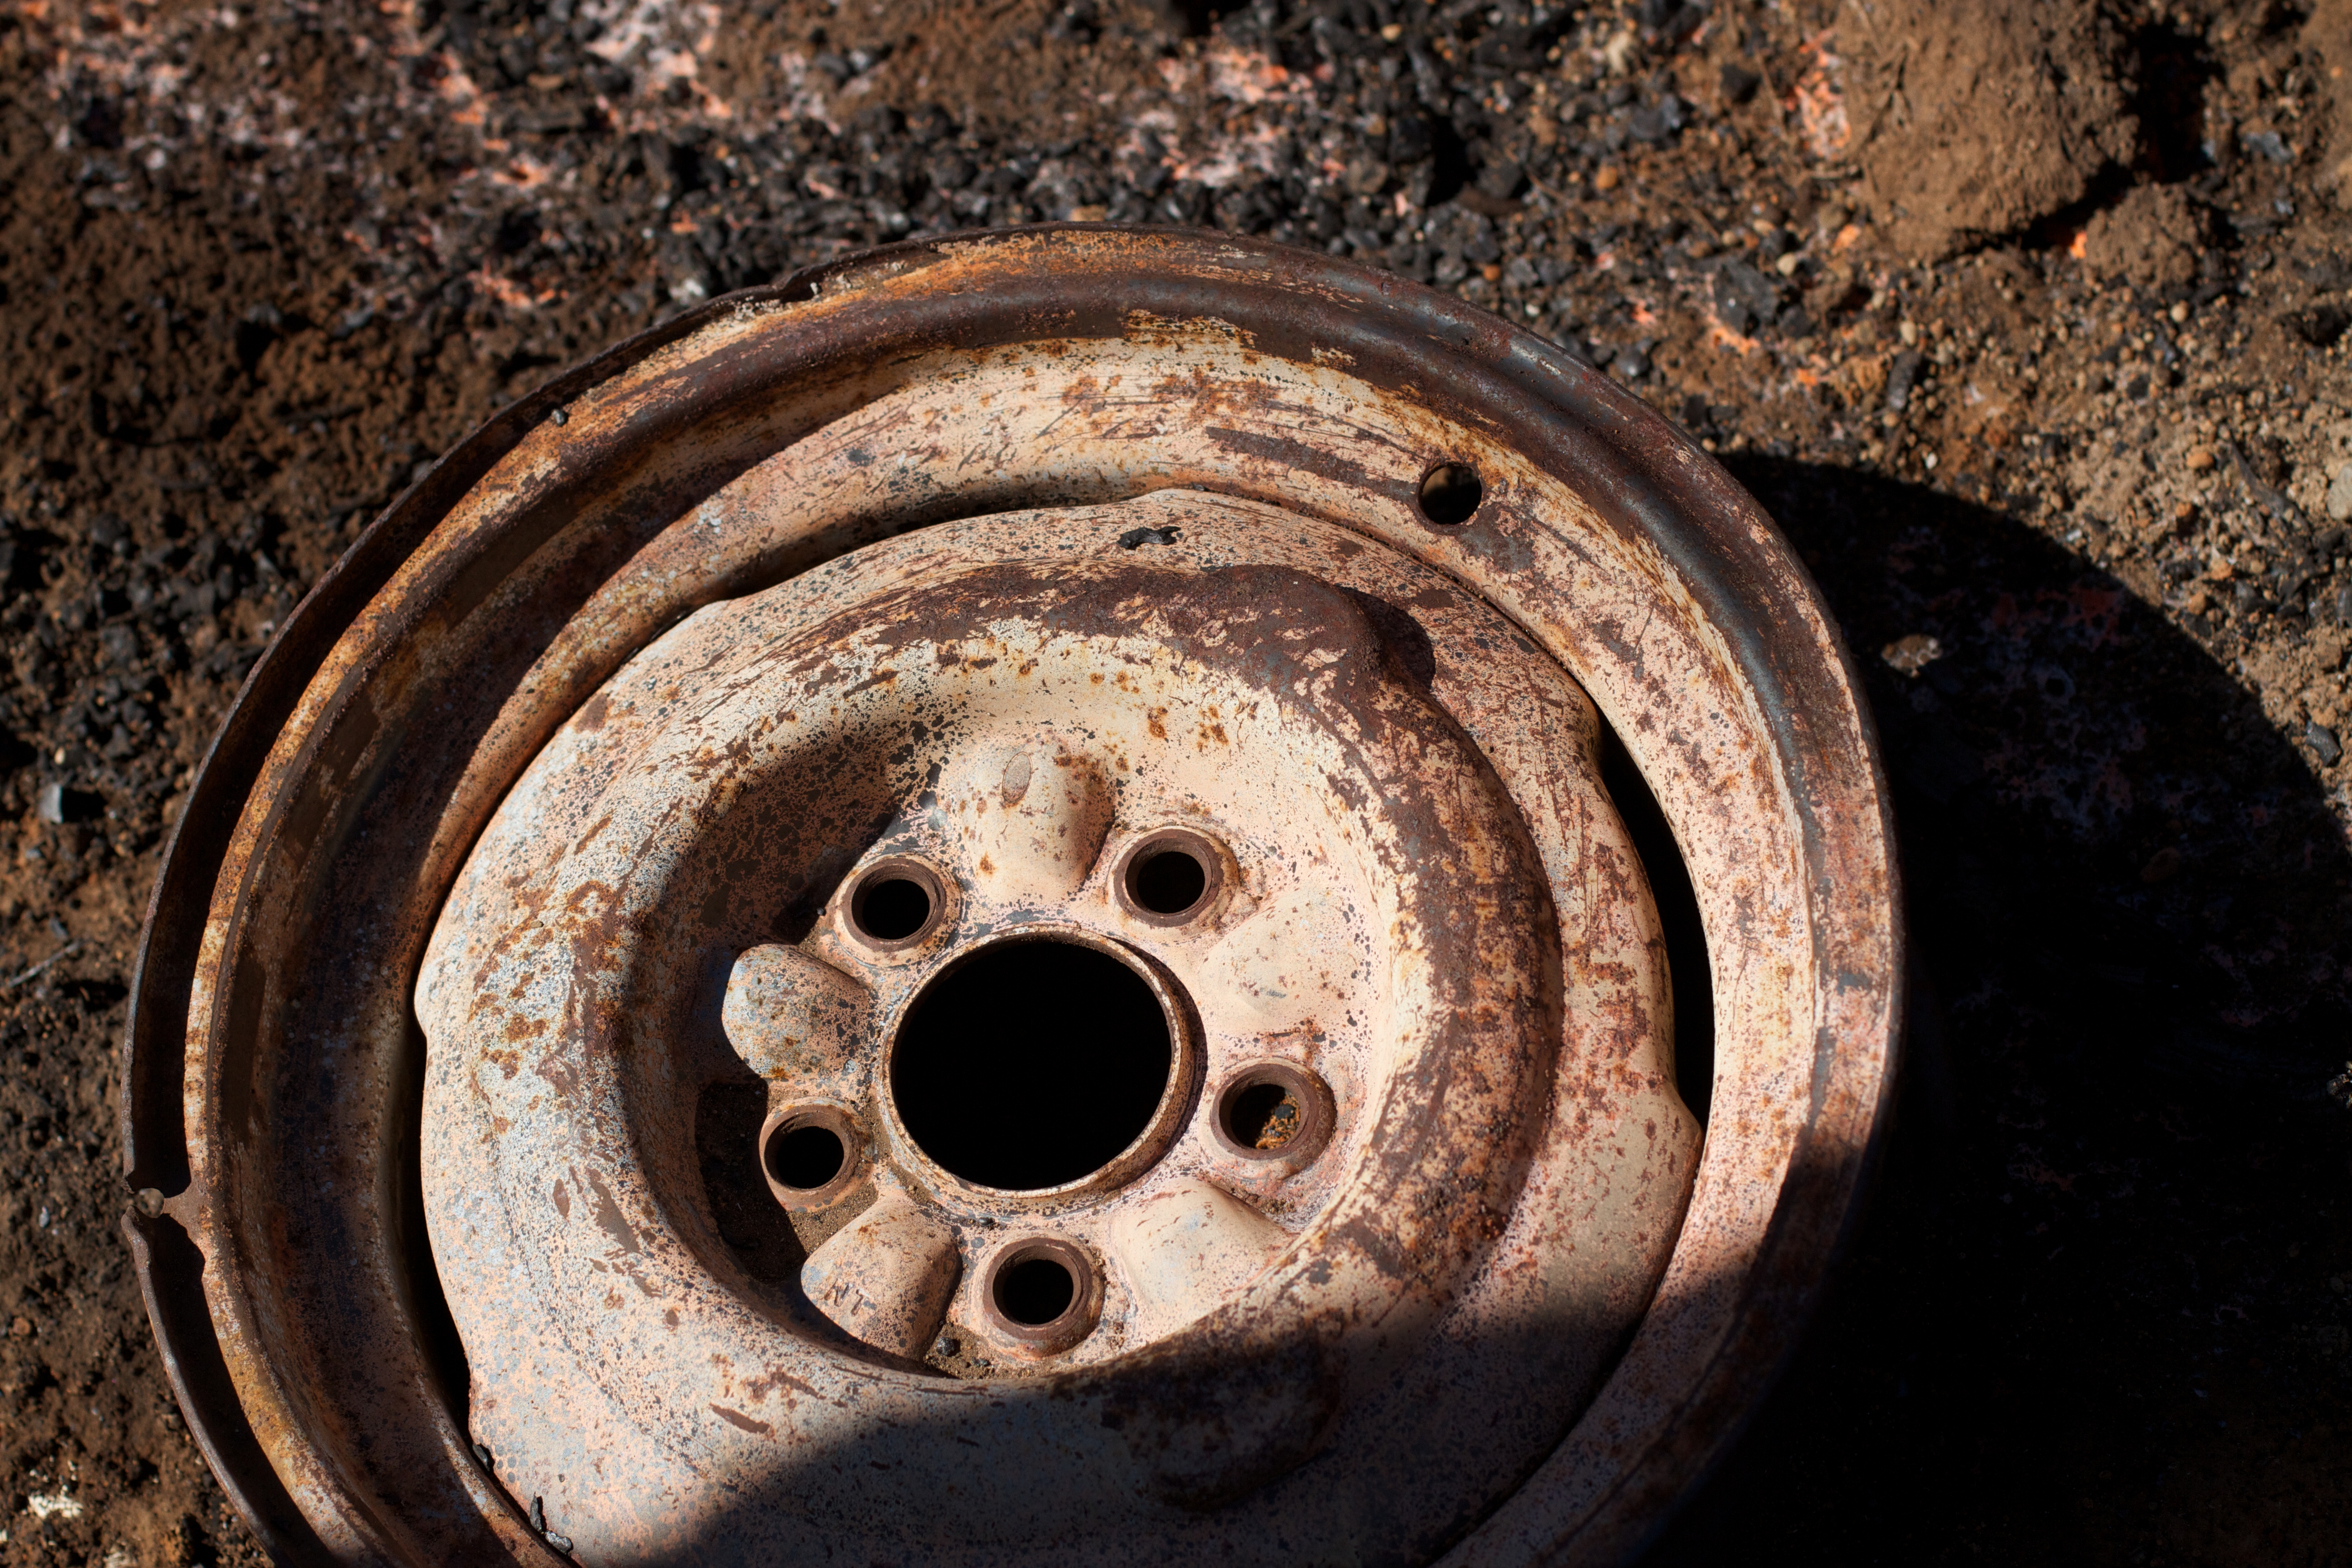
wood, wheel, soil, tire, close up, macro photography, automotive tire